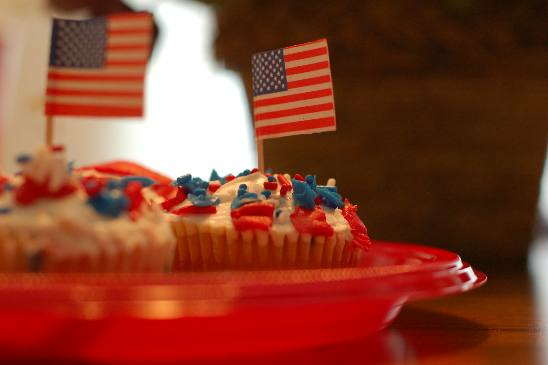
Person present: No